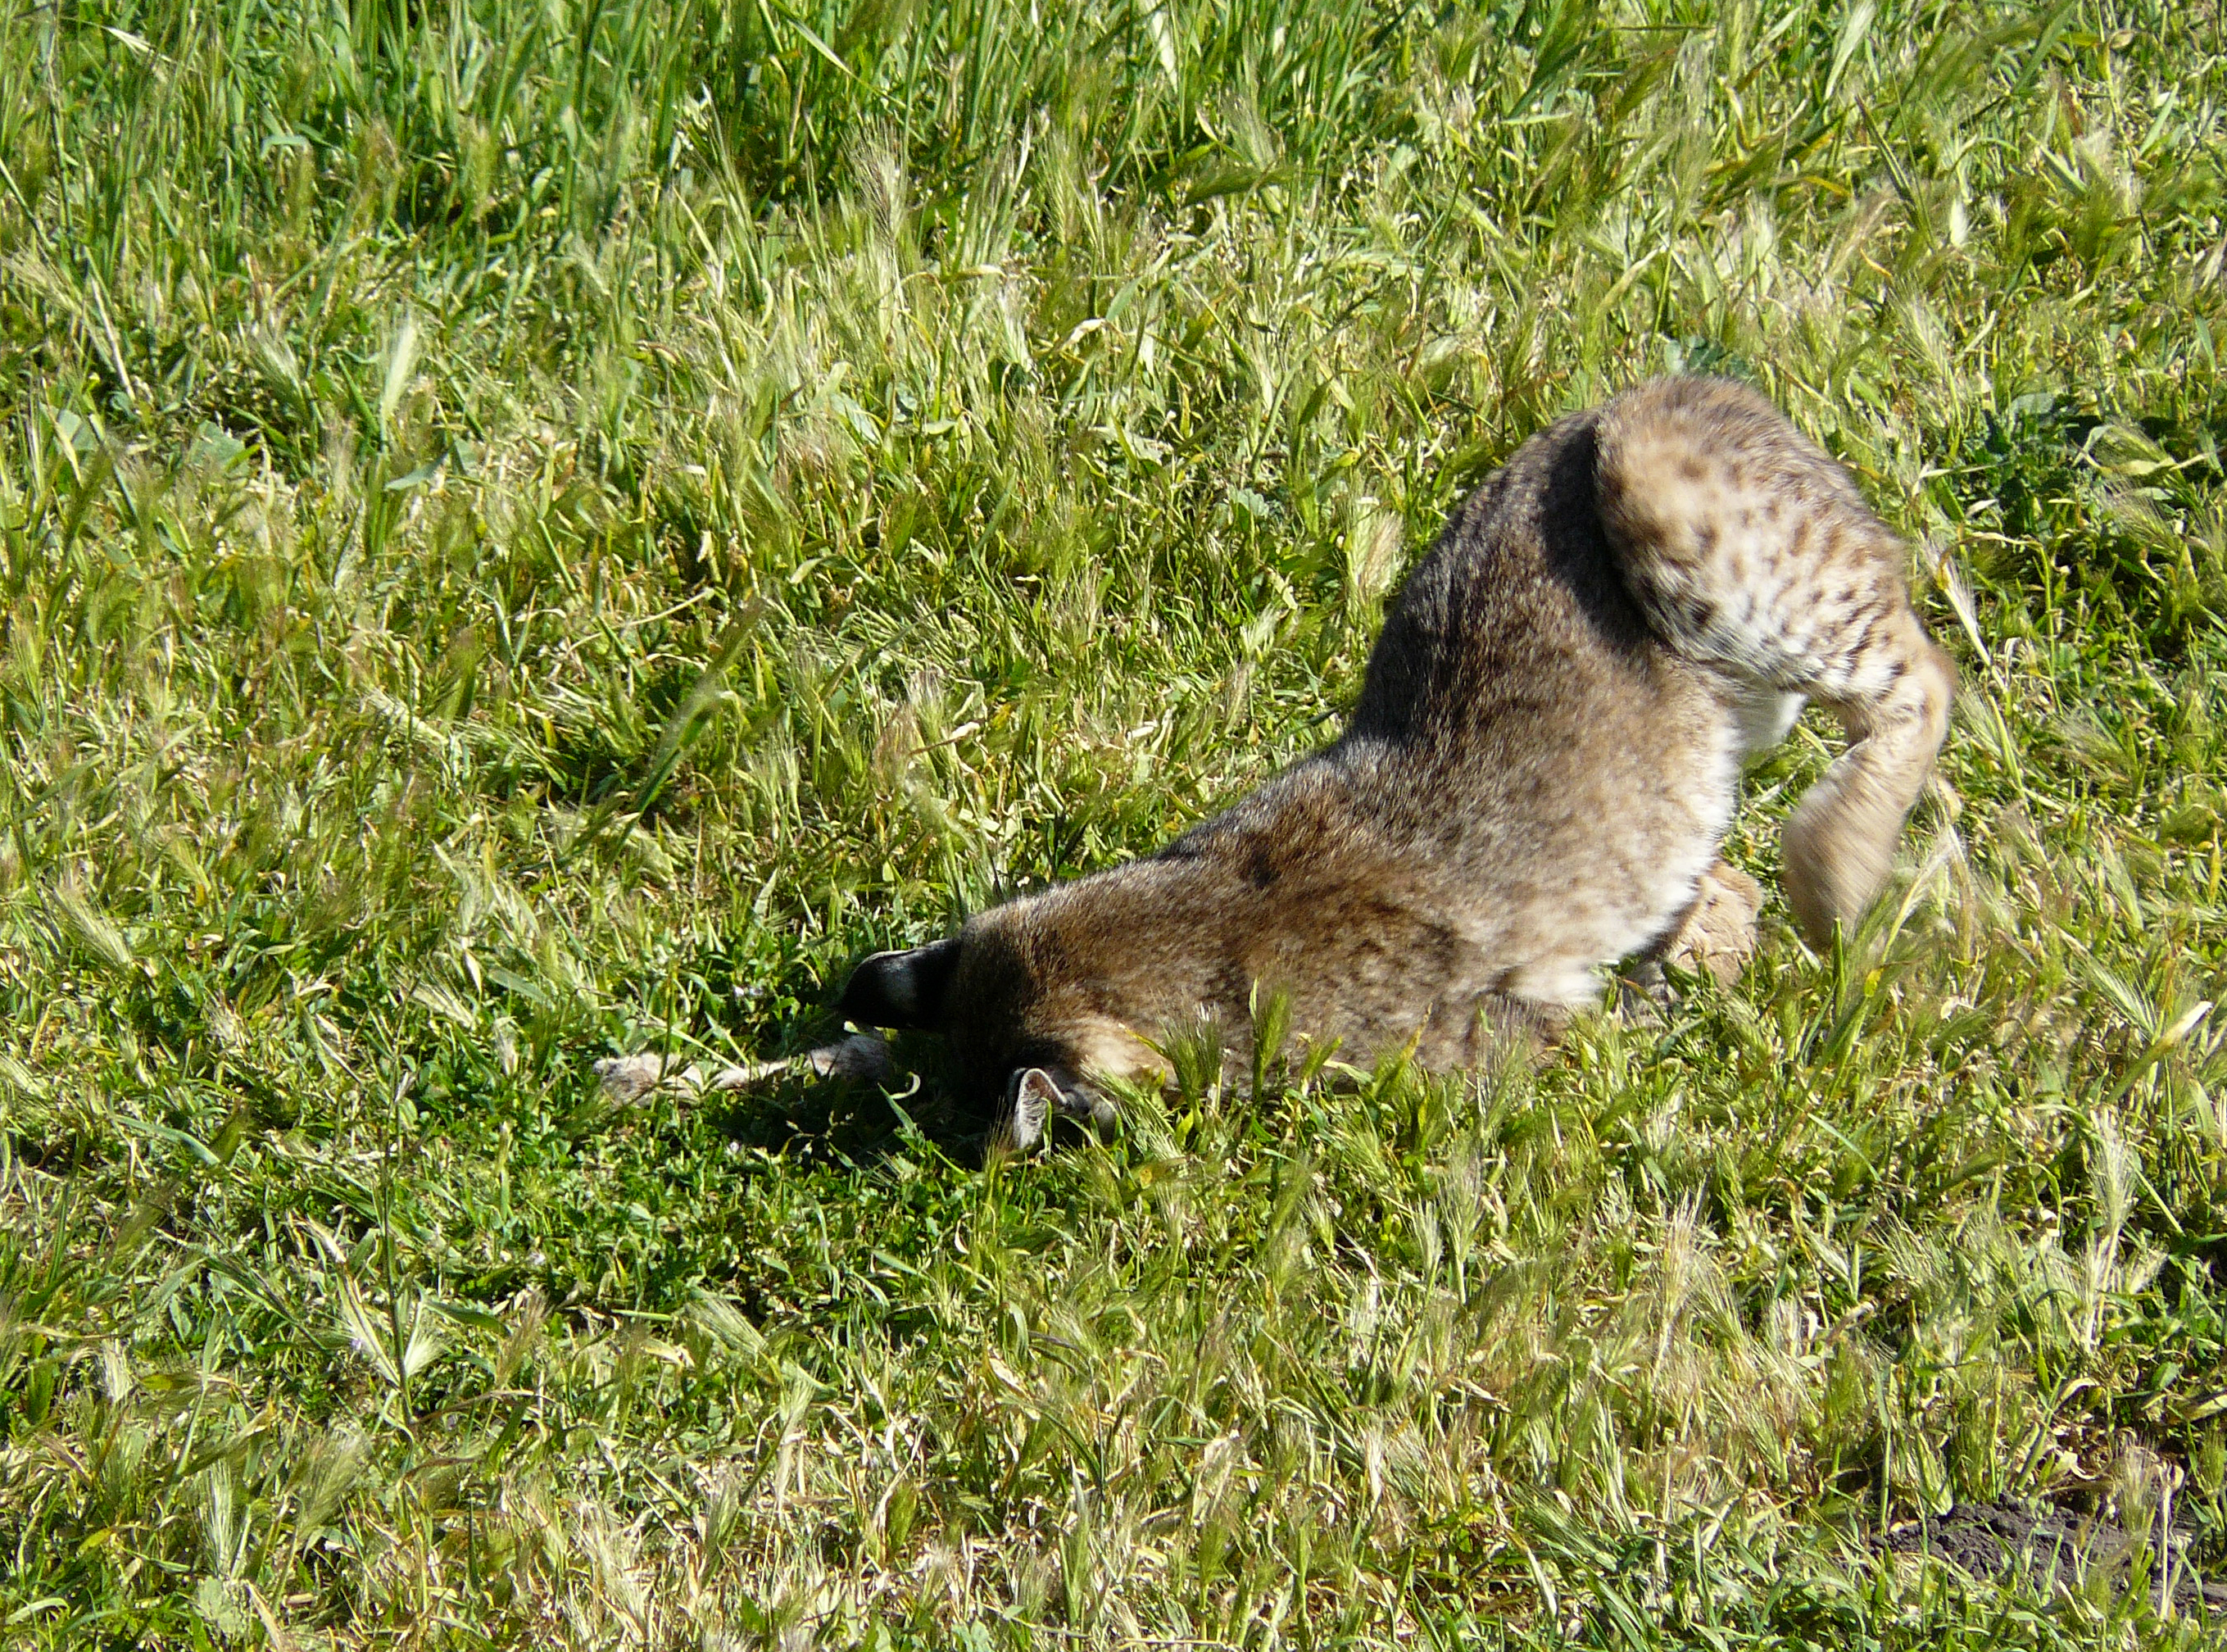
grass, wildlife, mammal, fauna, mammals, vertebrate, bobcat, wildanimals, lynsrufus, taxonomy binomial lynxrufus, dog like mammal